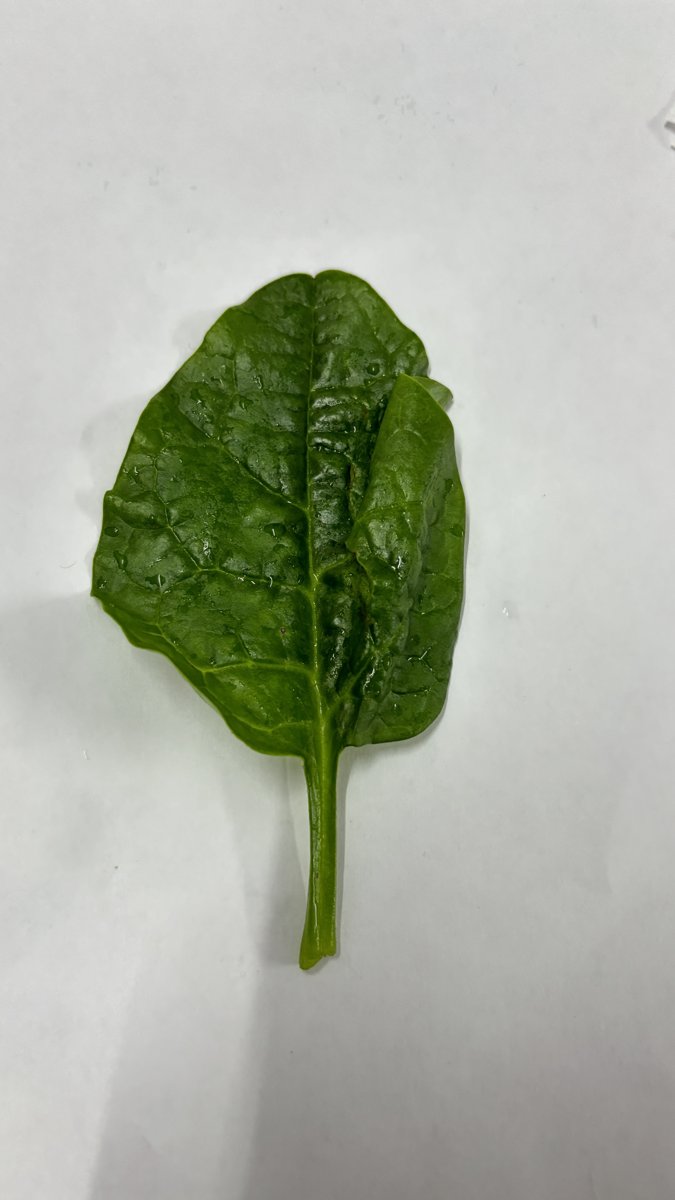
Label: Healthy-Leaf